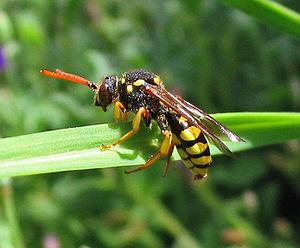
Nomada succincta est une espèce d'insectes hyménoptères de la famille des Apidae.
Nomada est un genre d'abeilles, le seul genre de la tribu des Nomadini.
Nomadinae est une sous-famille d'insectes hyménoptères de la famille des Apidae. Ce sont des abeilles cleptoparasites.
Les abeilles coucous sont des insectes solitaires, dont les mœurs évoquent celles des coucous, oiseaux parasitant les couvées d’autres espèces. Ainsi on les qualifie également d’abeilles cleptoparasites.